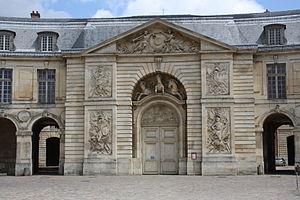
La Grande Écurie était l'écurie principale du Château de Versailles à Versailles en France
La galerie des Carrosses — anciennement musée des Carrosses, jusqu'en 2006 — est un musée d'histoire et des transports situé à Versailles, en France, qui présente une collection de carrosses, principalement du XIXᵉ siècle. Rattaché à l'établissement public du château, du musée et du domaine national de Versailles, il est logé dans la Grande Écurie.